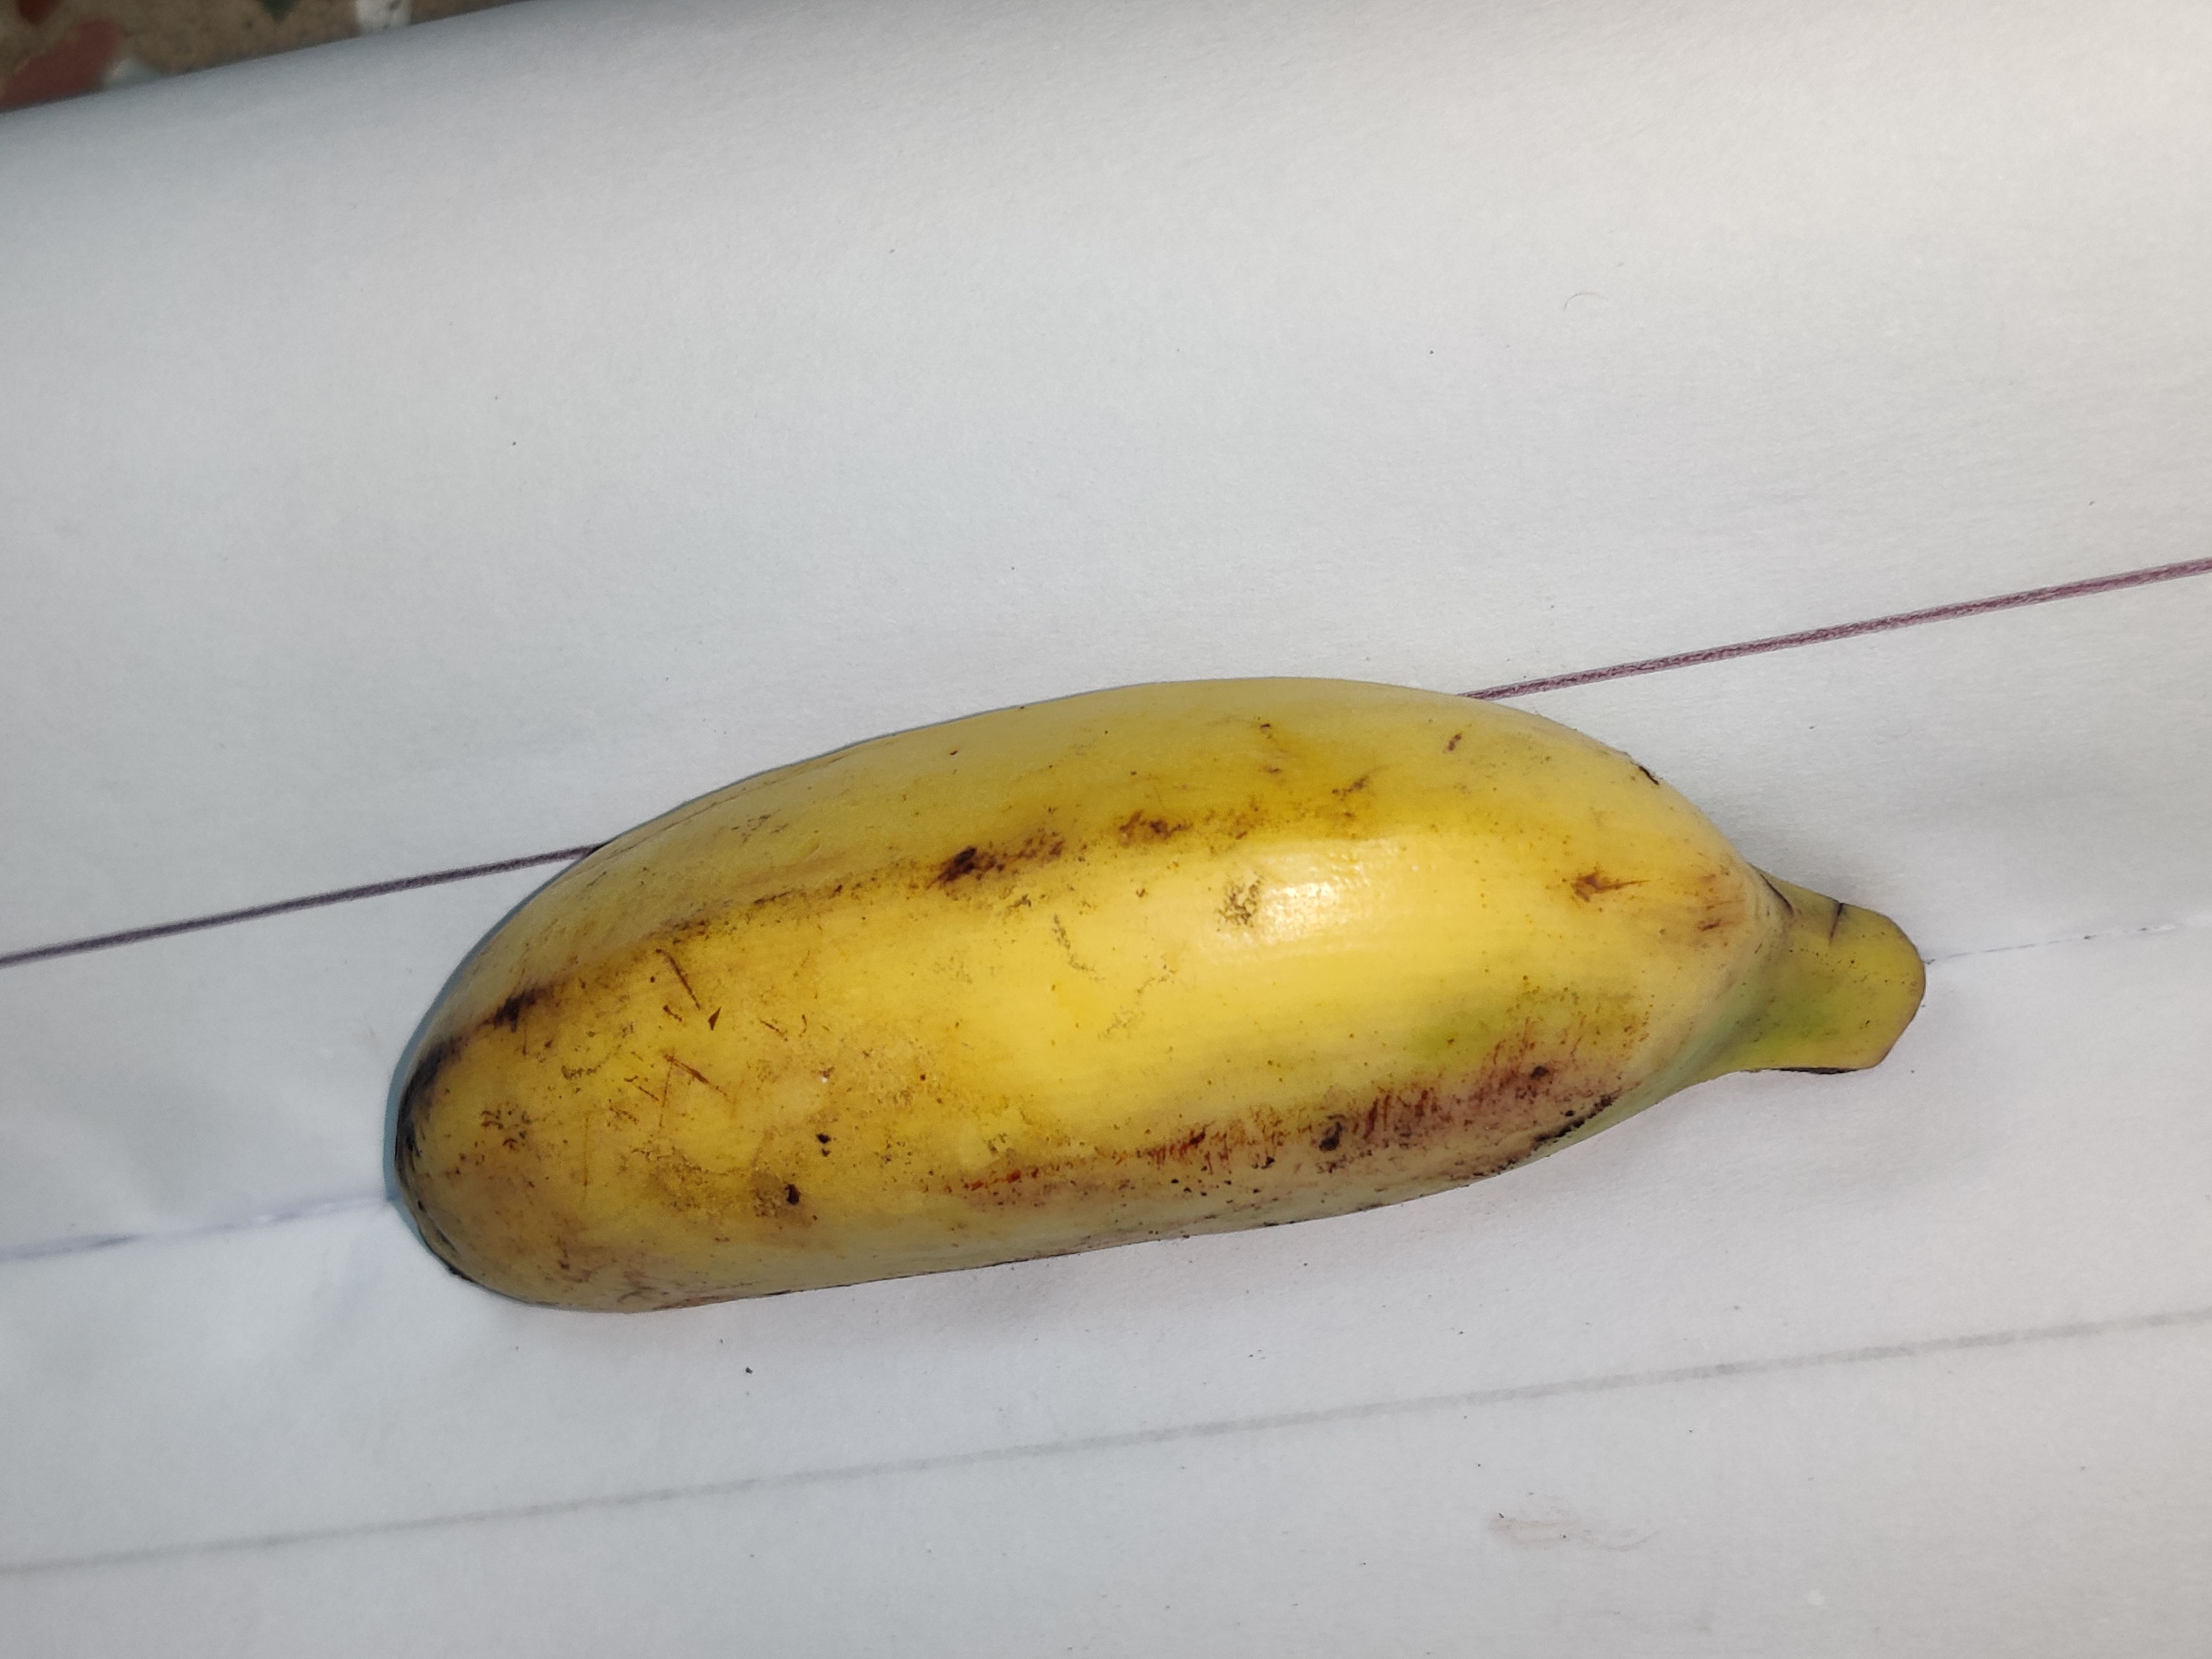
Fruit: banana
Grade: 1st-grade